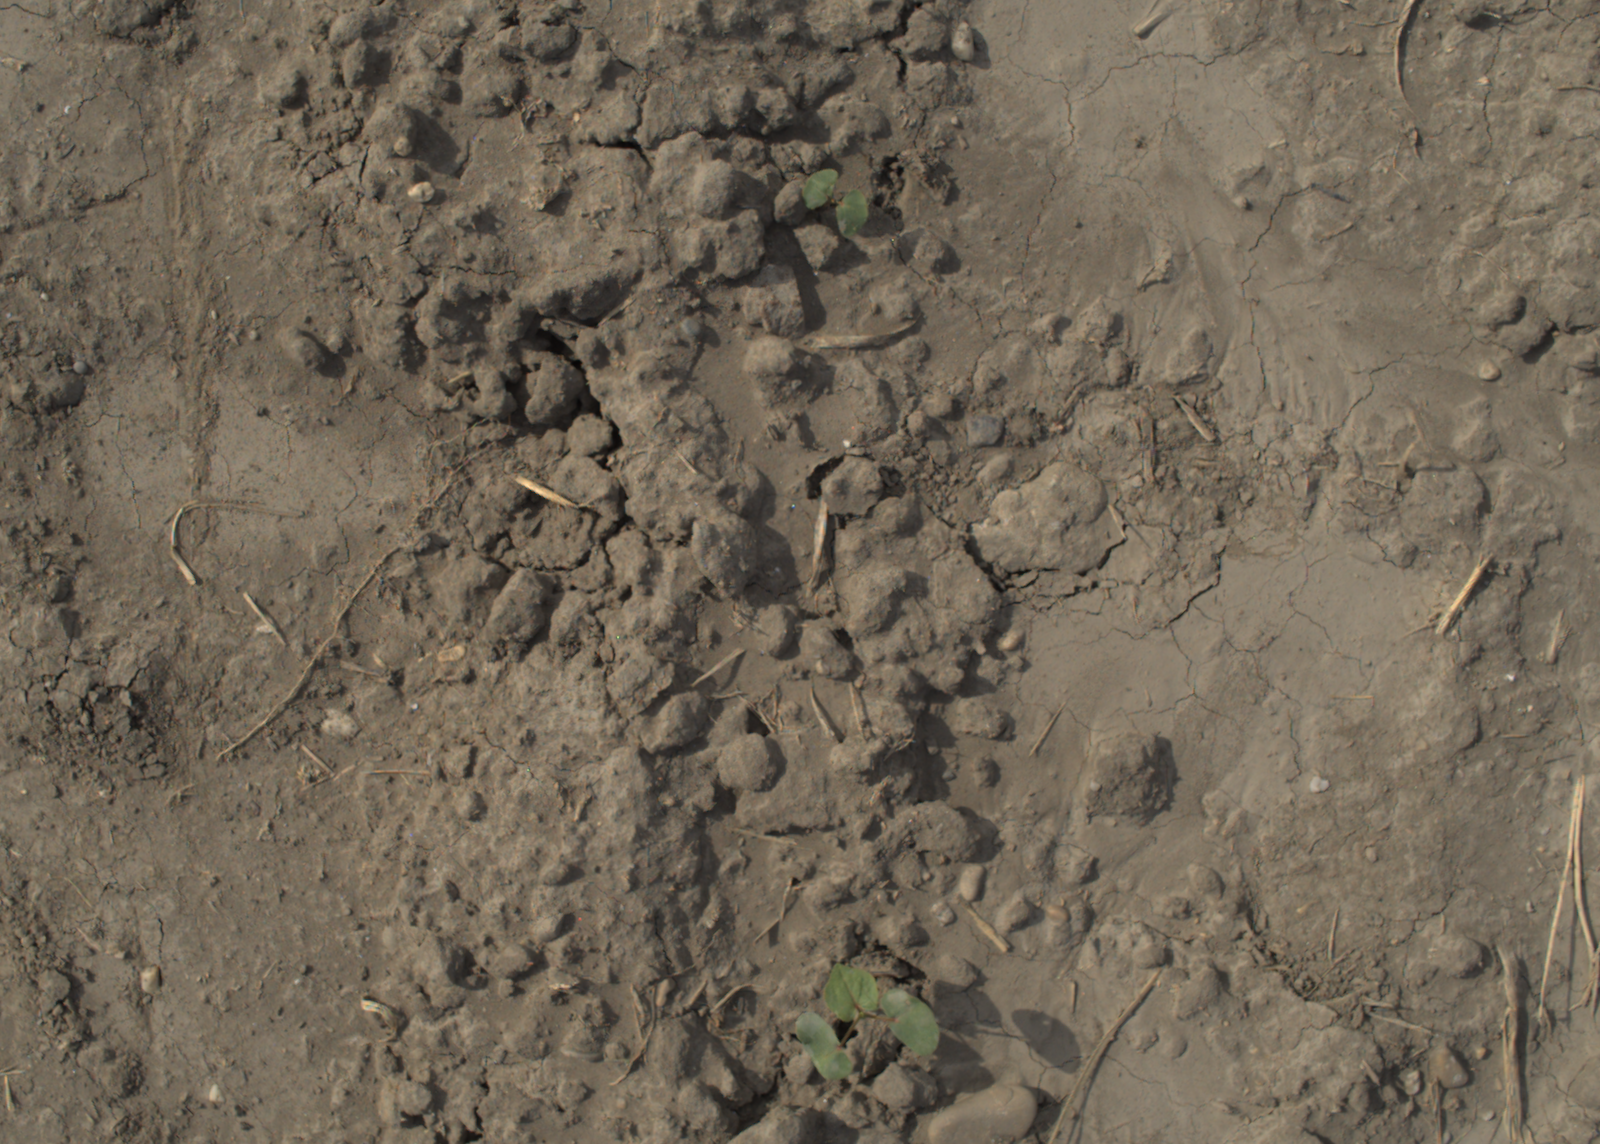
Capture date: 16.09.2021 11:15:04
Weather: mixed
Wind: light
Seeding date: 02.09.2021
Plant canopy height (mm): 957